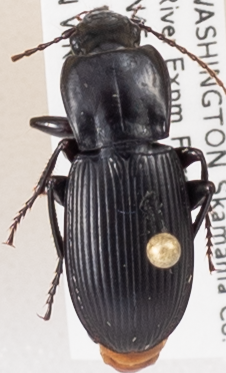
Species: Pterostichus herculaneus
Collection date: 2018-07-17
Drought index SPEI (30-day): -1.038
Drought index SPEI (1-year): -0.39
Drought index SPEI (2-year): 0.662